Doris Crouse-Mays

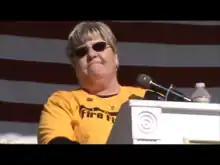
Crouse-Mays at Williamsburg Rally

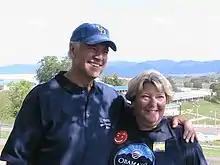
Crouse-Mays with Joe Biden in 2008

A native of Rural Retreat, Virginia, Crouse-Mays began her career as a telephone operator; as a shop steward she soon because involved in the organized labor movement. She first joined the Communications Workers of America, and later did organizational work for the International Ladies' Garment Workers' Union. Thanks to her abilities in the role, she became the state field director for the national AFL–CIO in 1997, in which position she attracted new members and expanded the group's political reach. In 2001 she served as the group's statewide coordinator for political programs; two years later she became its political director. She is a member of the Steering and Central Committee of the Virginia Democratic Party, and she was elected to the Democratic National Committee in 2008; in 2013 she served on the transition committee for governor-elect Terry McAuliffe. She is a board member of Emerge Virginia, a group which looks for women to run for political office.